Rose Island Light

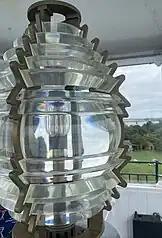
Detail of the Rose Island Light Fresnel lens.

The building was abandoned as a functioning lighthouse in 1970, when the Newport Bridge was constructed nearby. In 1984, the Rose Island Lighthouse Foundation was founded to restore the dilapidated light on behalf of the City of Newport, which had received it for free from the United States government. In 1987, the federal government listed the lighthouse on the National Register of Historic Places. In 1992 it was relit as a private aid to navigation.